Ian Ferguson (footballer, born 1967)

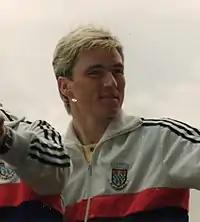
Ferguson in 1987

Ian Ferguson (born 15 March 1967) is a Scottish football coach and retired professional player.